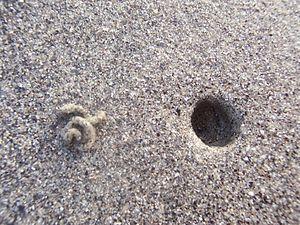
Trou d'Arenicola marina visible sur une plage de Concarneau
L’arénicole, Arenicola marina, souvent appelée « ver de vase » ou « ver noir », est un animal bien connu des pêcheurs qui le désignent de plusieurs autres noms locaux comme « chique », « buzuc », « buzin », etc.